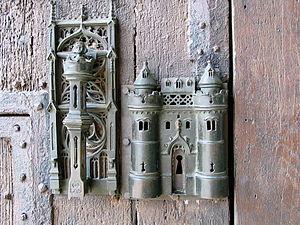
Mons (Belgique), la serrure de l’hôtel de ville.
Mons est une ville francophone de Belgique située en région wallonne. Ancienne capitale des comtes de Hainaut, chef-lieu de la province de Hainaut, ville principale de l’arrondissement de Mons, elle est le siège d’une des cinq cours d’appel du pays. La population montoise est de 95 334 habitants en 2018 et son agglomération contient 258 490 habitants.